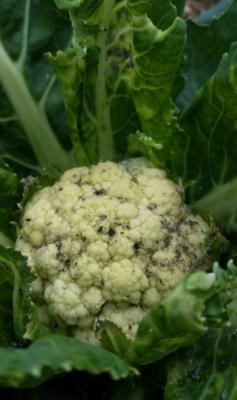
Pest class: cabbage_aphid